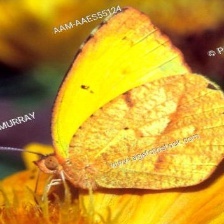
Species: SLEEPY ORANGE
Butterfly family (ImageNet category): sulphur_butterfly